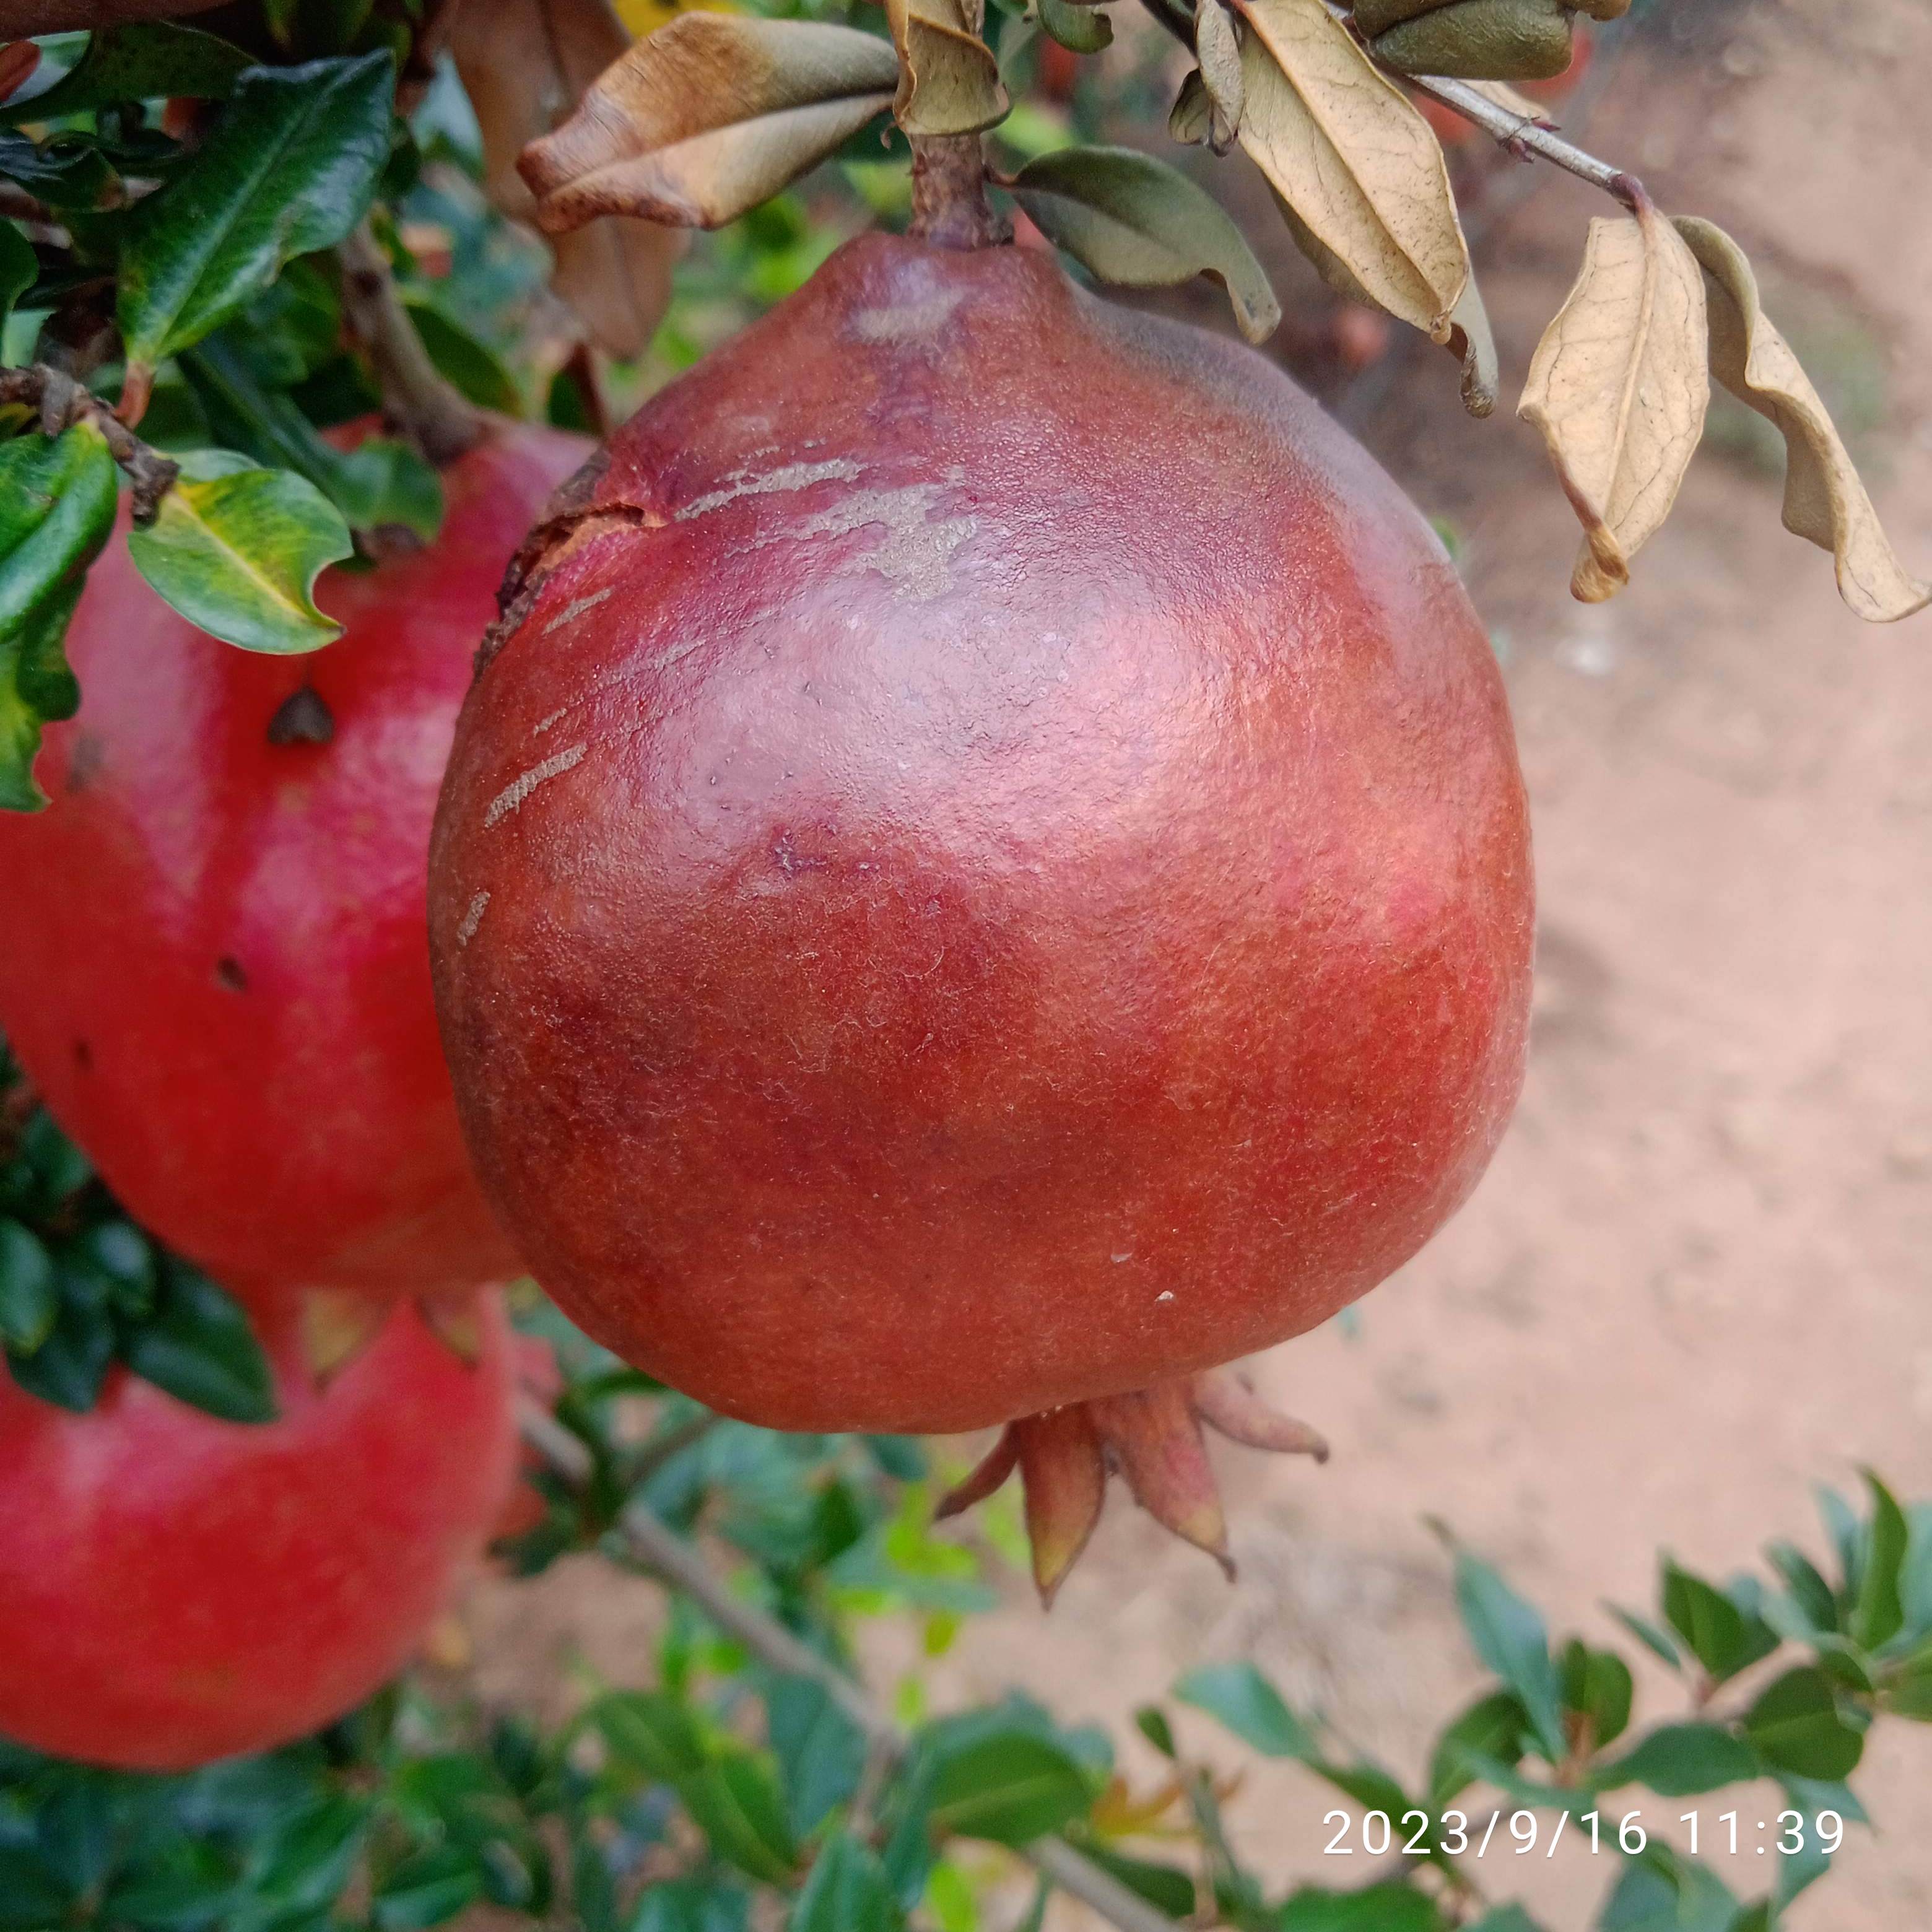
Label: Alternaria